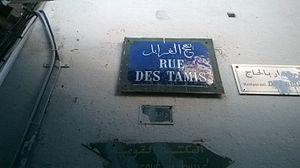
la médina de Tunis
Le souk El Ghrabliyya est l'un des souks de la médina de Tunis, spécialisé dans la fabrication et la vente des tamis.
Les souks de Tunis sont un ensemble de magasins, boutiques et ateliers situés dans la médina de Tunis et édifiés pour la plupart dès le XIIIᵉ siècle.